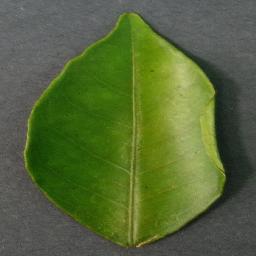
Label: Orange___Haunglongbing_(Citrus_greening)